Haitham Yousif

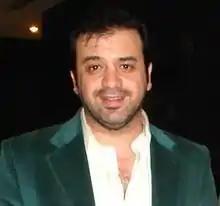

Haitham Yousif (born Haitham Abed Yousif Sadiq,, November 29, 1969) is an Iraqi singer, composer and songwriter. He is referred as the Prince of Love in the Middle East.